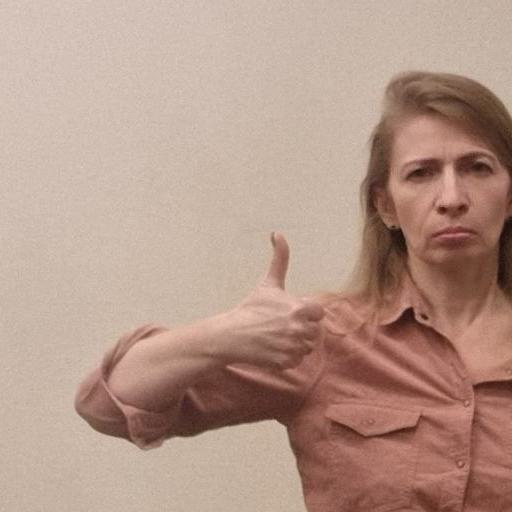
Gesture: like